Sedimentary basin

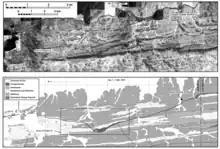
Example of surface geologic study of a sedimentary basin fill through field geologic mapping and interpretation of aerial photography. This example includes major erosional surface (sequence boundary) resulting from erosion and fill of a large submarine canyon.

All of these perspectives on the history of a particular region are based on the study of a large three-dimensional body of sedimentary rocks that resulted from the fill of one or more sedimentary basins over time. The scientific studies of stratigraphy and in recent decades sequence stratigraphy are focused on understanding the three-dimensional architecture, packaging and layering of this body of sedimentary rocks as a record resulting from sedimentary processes acting over time, influenced by global sea level change and regional plate tectonics.